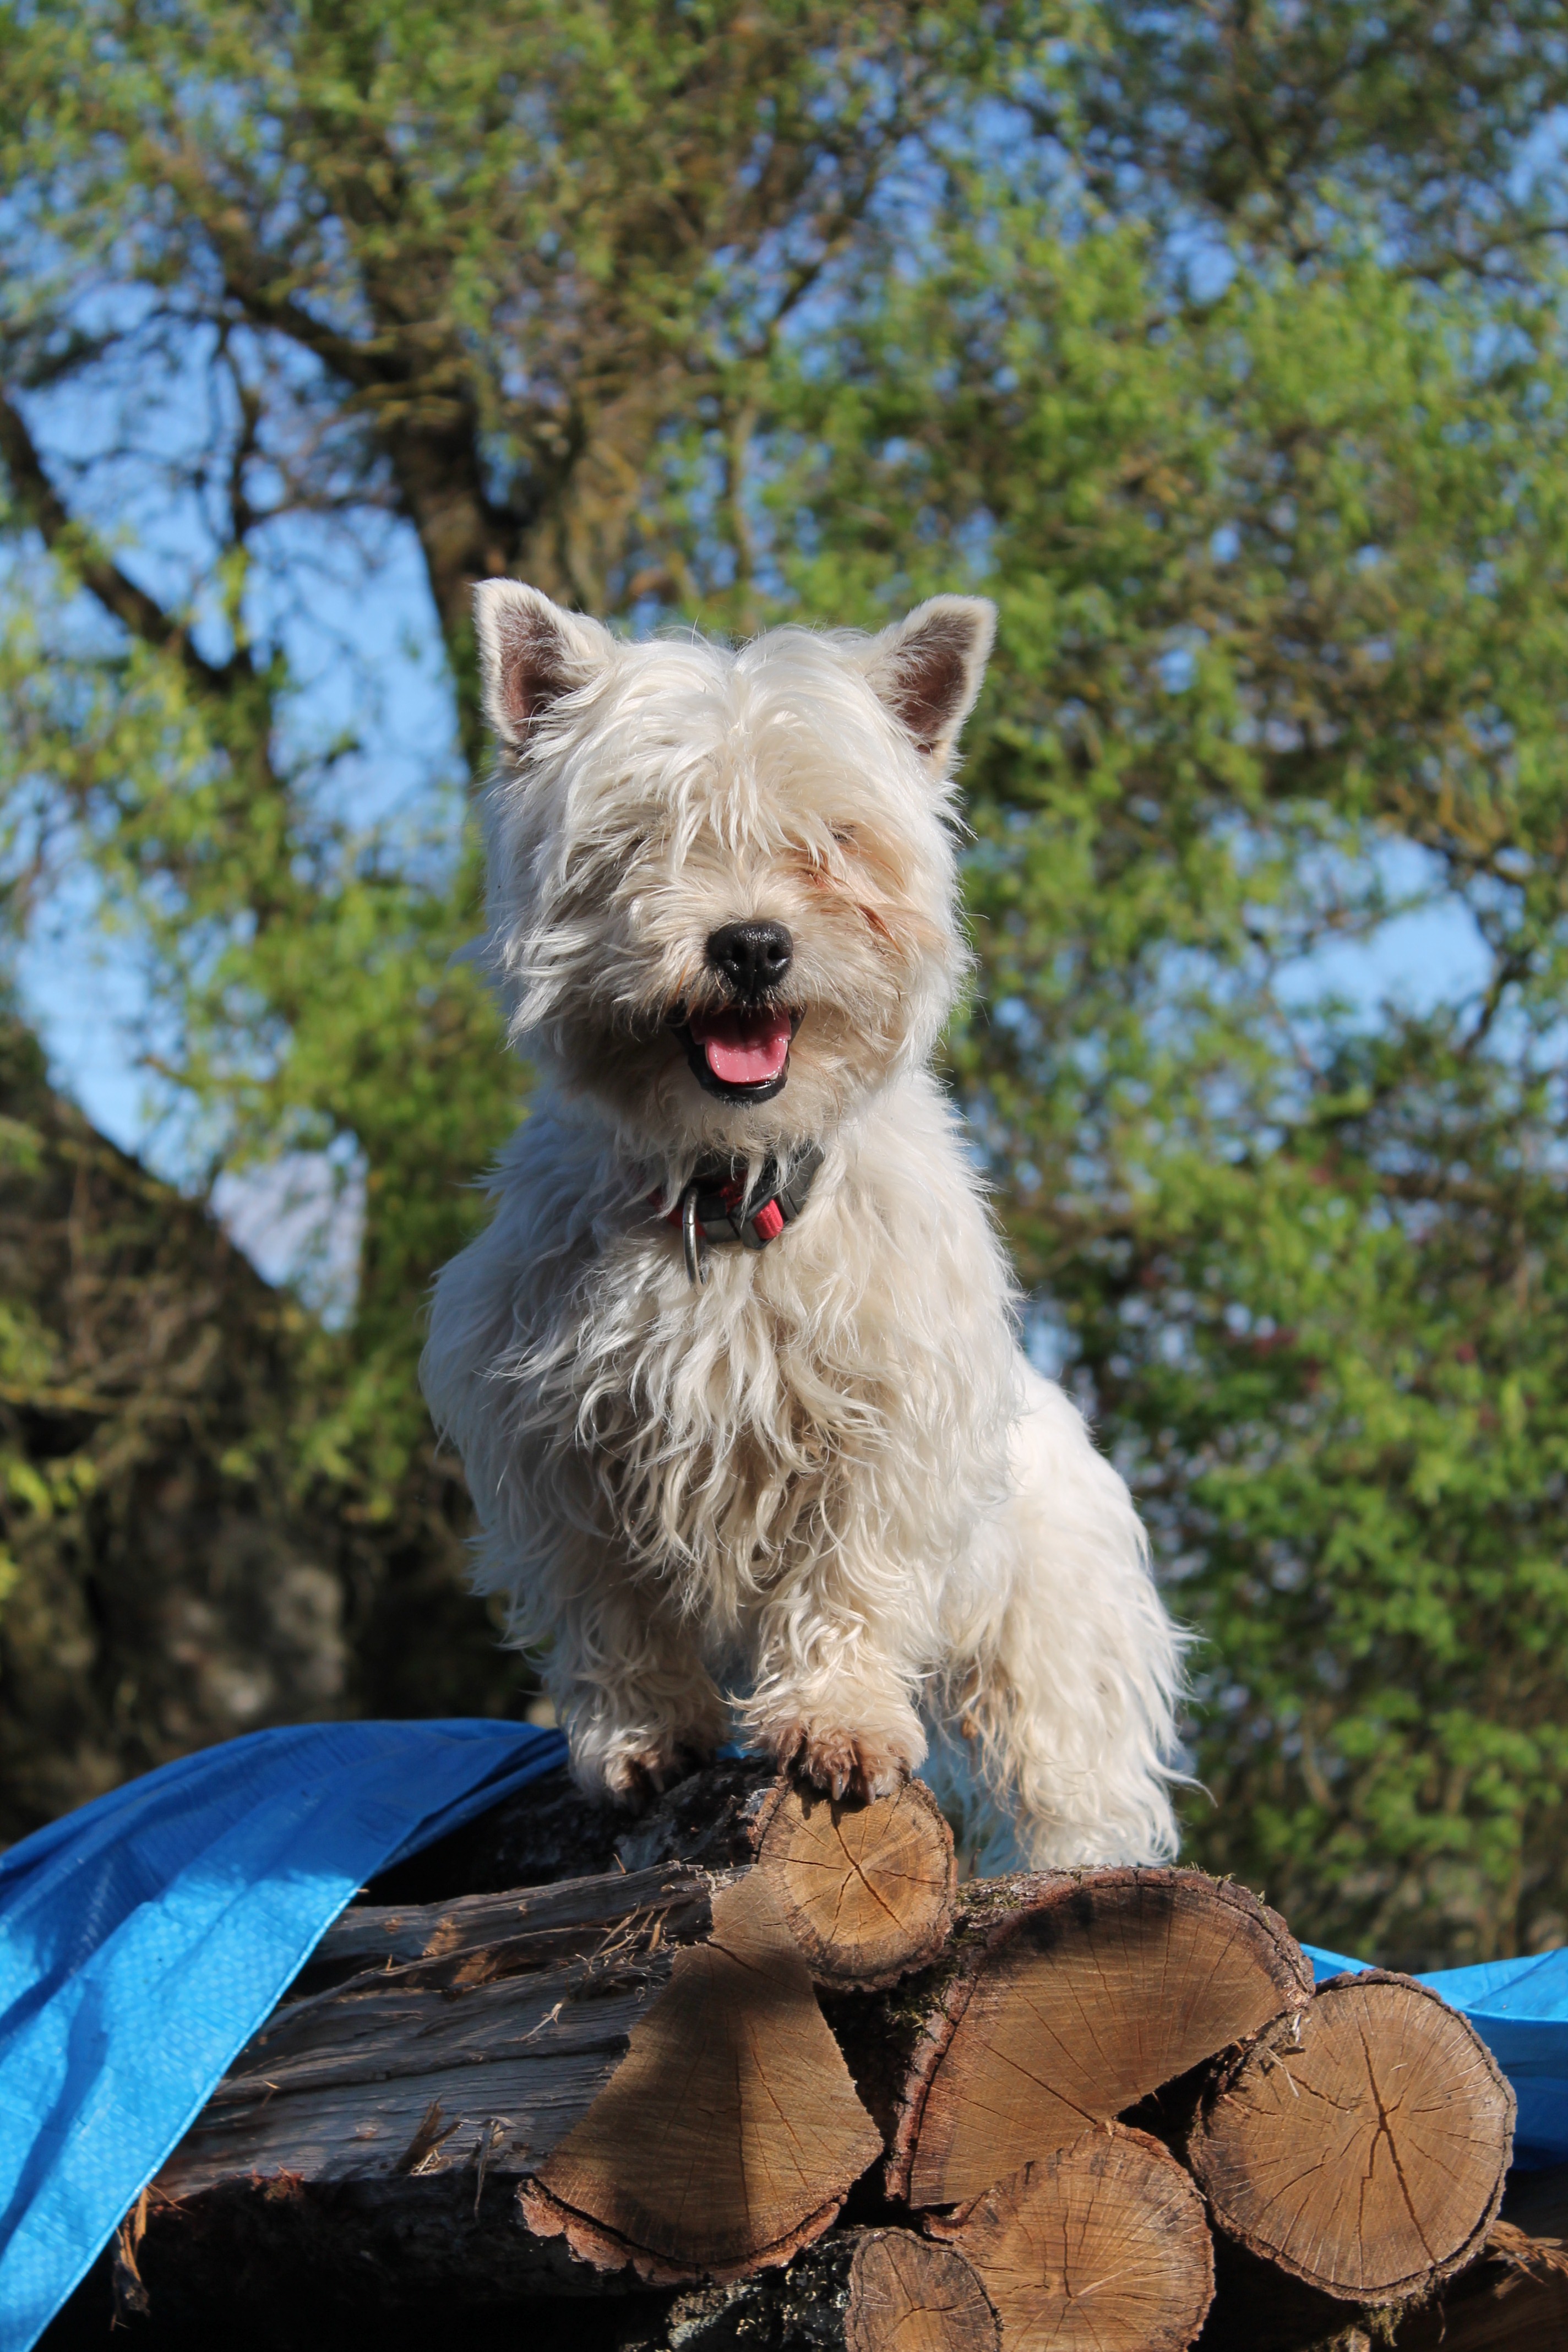
white, puppy, dog, mammal, vertebrate, dog breed, terrier, westie, cairn terrier, dog like mammal, west highland white terrier, norwich terrier, scottish terrier